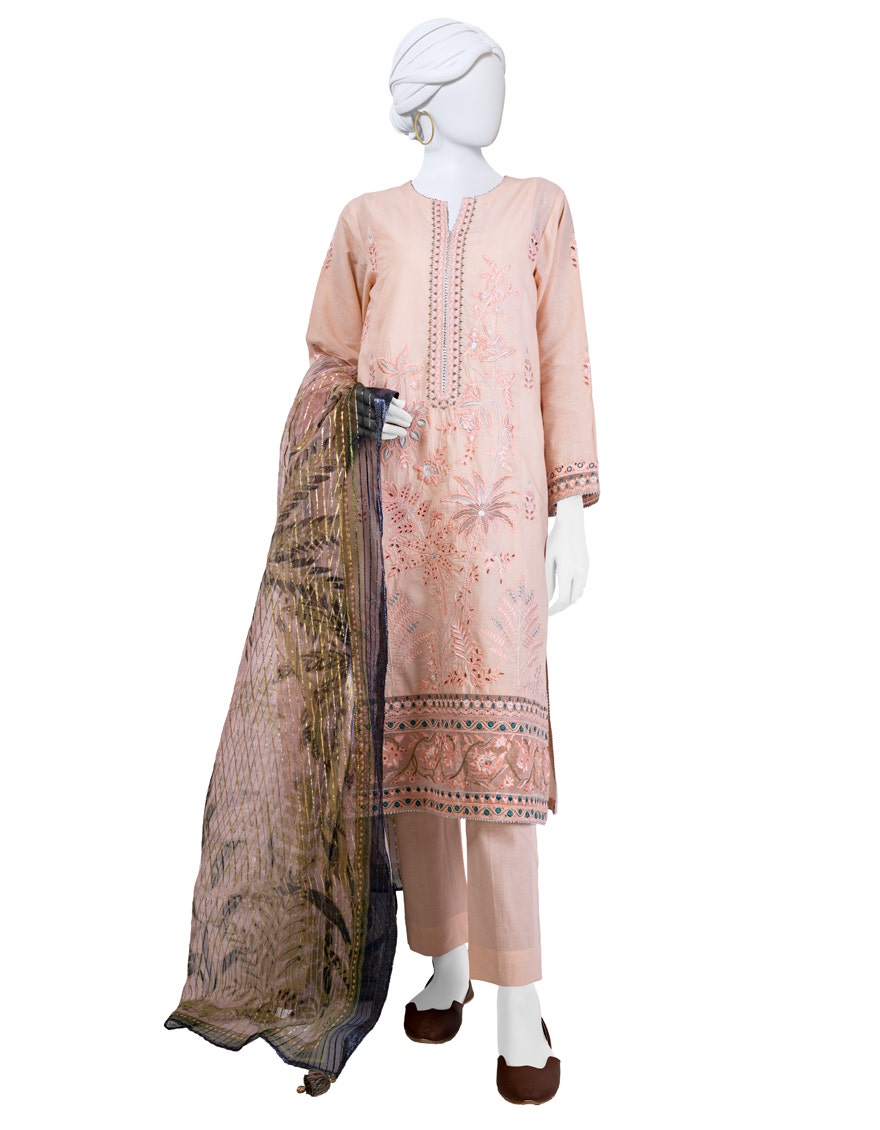
pink multi embroidered salwar suit